Nakam (book)

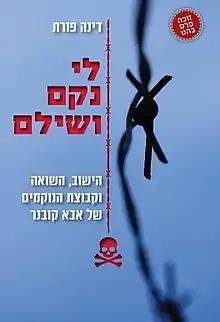
First edition

Nakam: The Holocaust Survivors Who Sought Full-Scale Revenge (originally published in Hebrew as , , also published in German) is a book by Israeli historian Dina Porat on Nakam, a small paramilitary organization of Holocaust survivors led by Abba Kovner and which plotted genocidal revenge against the German people. Porat chose the title to express her belief that the Jewish people should leave revenge to the God of Israel. It was first published in 2019 by Pardes Publishing / Haifa University Press in Hebrew. Although Porat says that her book is the first scholarly work on Nakam, there was also a German book on the subject published in 2000 by Jim G. Tobias and Peter Zinke.